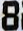
Number: 8